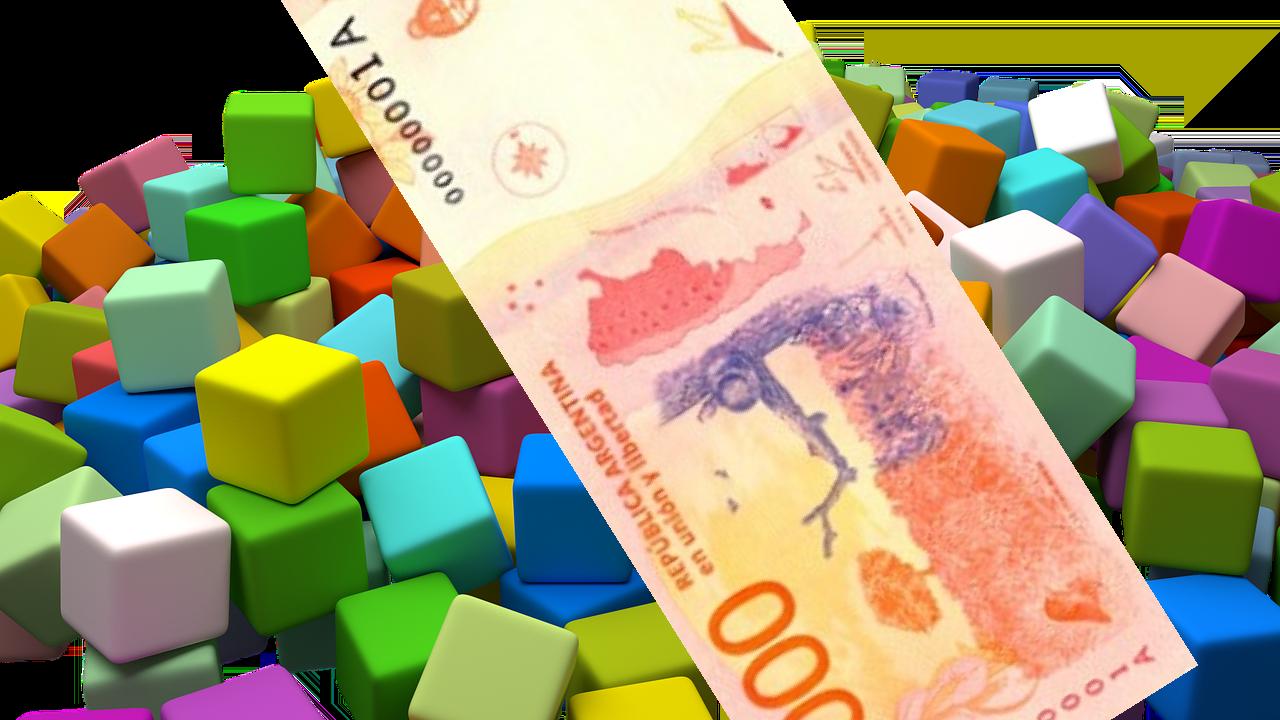
Denominación: 1000